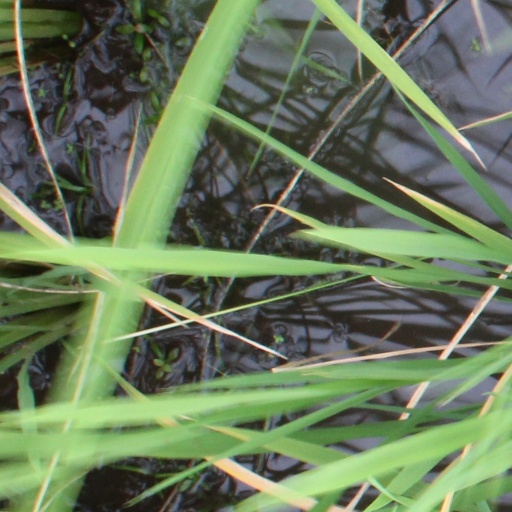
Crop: rice